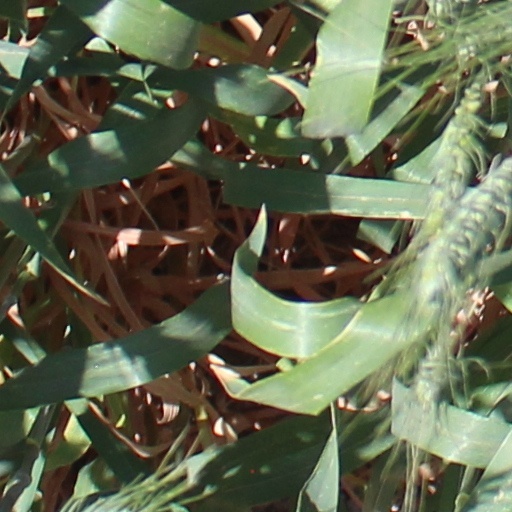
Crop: wheat